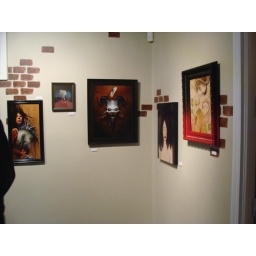
Various pieces on the right side wall by entry door